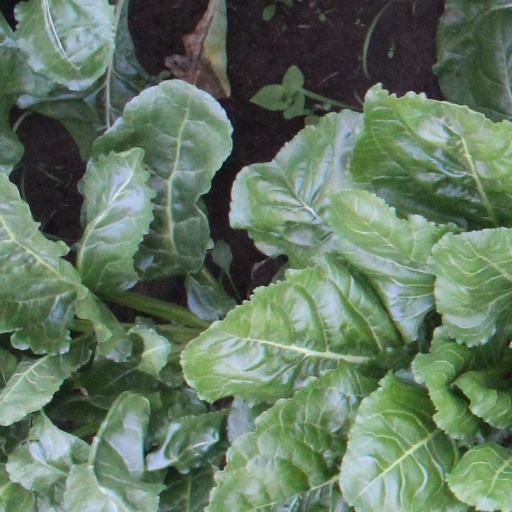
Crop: sugar beet